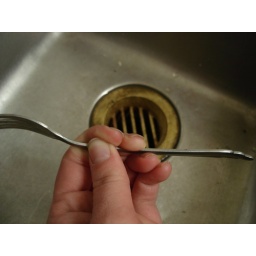
Fork found in kitchen sink drain.